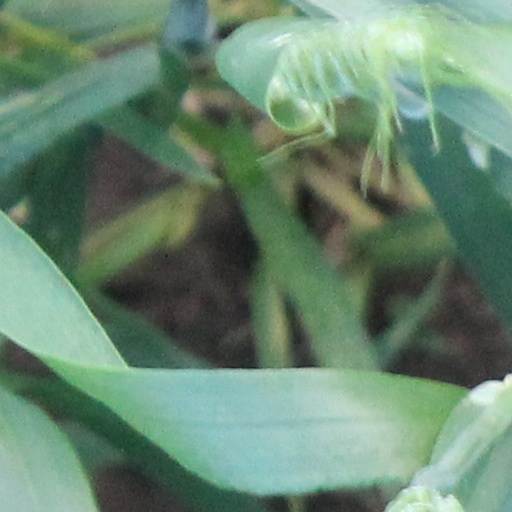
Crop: wheat